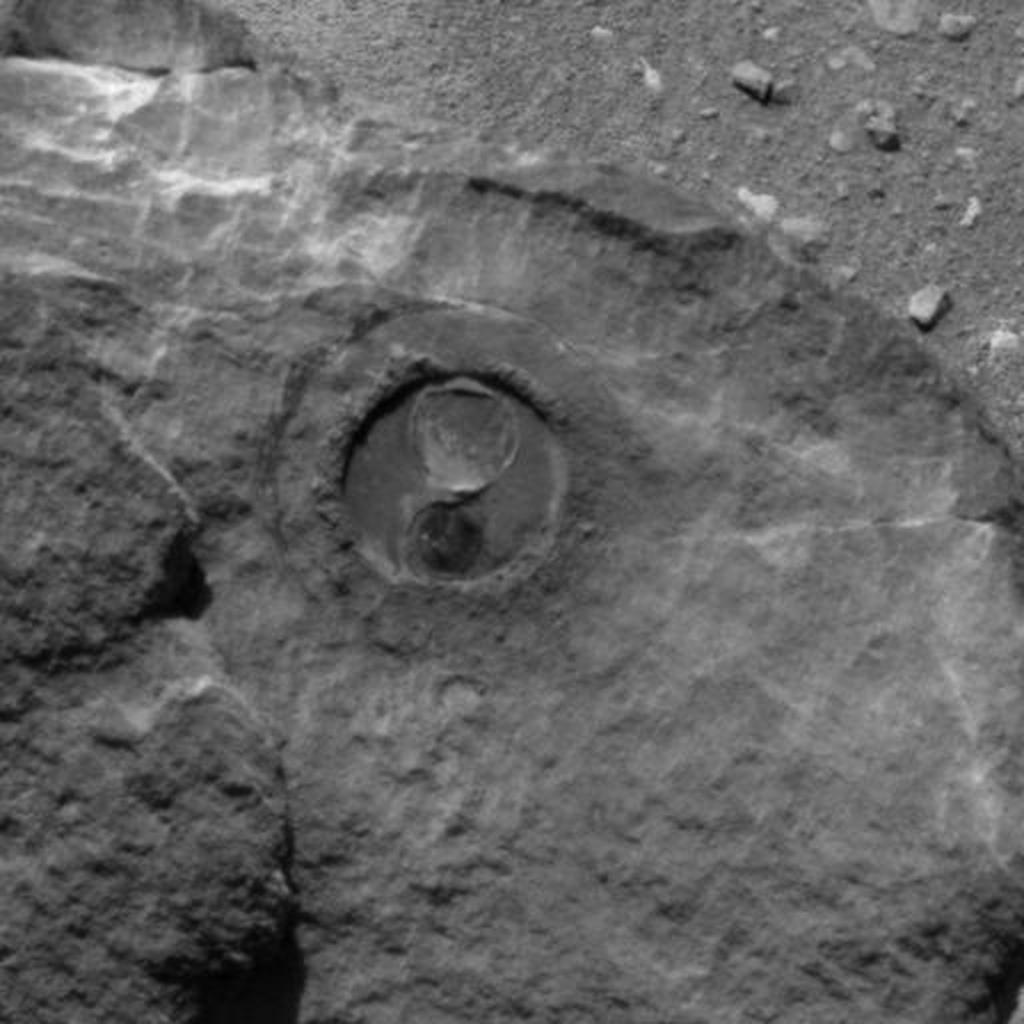
Surface features visible: Rock Abrasion Tool (RAT) Brushed Target, Rock Abrasion Tool (RAT) Hole, Rock Outcrops, Clasts, Rock (Round Features), Soil, Close-up Rock